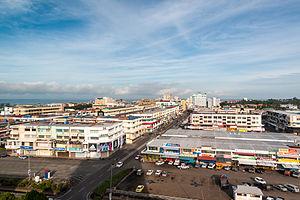
Tawau est une ville de l'Est de l'État de Sabah en Malaisie. Située près de la frontière avec l'Indonésie, sur la mer de Célèbes, c'est la troisième plus grande ville de Sabah après Kota Kinabalu et Sandakan.